Chantal Sutherland

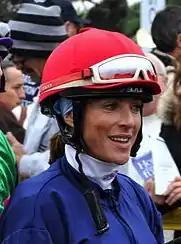
Chantal Sutherland in 2009

Chantal Sutherland (born February 23, 1976, in Winnipeg, Manitoba) is a Canadian model, television personality and jockey in North American Thoroughbred horse racing. She is referred to as the Danica Patrick of horse racing. She is known for her appearances on the reality tv show Jockeys on Animal Planet, as well as being the poster girl for the Del Mar racetrack. During an interview on Sky Sports in the lead-up to the Dubai World Cup race, she said that her primary vocation was jockey.